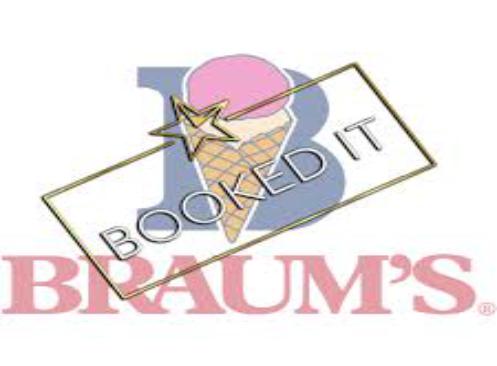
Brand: Braum's
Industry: Food